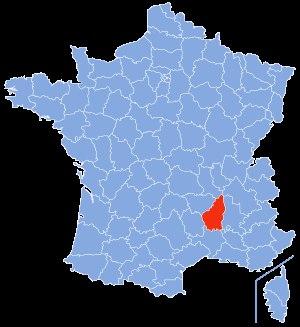
La liste des cavités naturelles les plus profondes de l'Ardèche recense, sous forme de tableaux, les cavités souterraines naturelles connues dans ce département français, dont le dénivelé est supérieur ou égal à cent mètres.
La liste des cavités naturelles les plus longues de l'Ardèche recense, sous forme de tableaux, les cavités souterraines naturelles connues dans ce département français, dont le développement est supérieur ou égal à mille mètres.